Verónica Cruz Sánchez

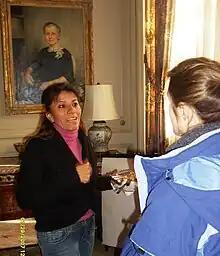
Sánchez in 2007

Verónica Cruz Sánchez (born February 1, 1971) is a Mexican human rights defender. She was the first Mexican to be awarded the Defender of Human Rights award from Human Rights Watch. In 2006, she was awarded the honor for her work with women's right to access legal and medical services. She brings public awareness to the situation of predominantly uneducated, indigenous and impoverished women who are imprisoned for abortion and miscarriage in Mexico. Cruz has worked to decriminalize and destigmatize women's decisions over their bodies and reproductive rights. She is founder of "Las Libres," an organization dedicated to the defense, guarantee and respect of human rights for women in the state of Guanajuato and across Mexico.